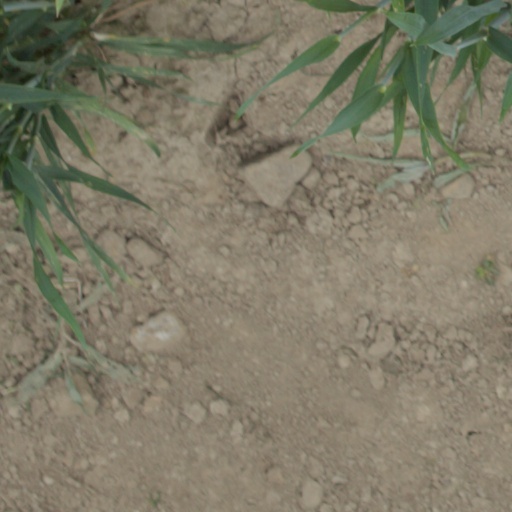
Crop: wheat